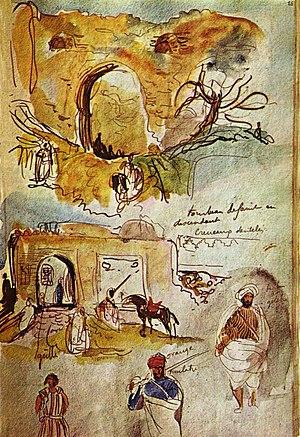
Le carnet de voyage est un genre littéraire qui évoque avant tout le voyage dans son sens large : voyage intérieur, exploration d'une terre inconnue, ou tout autre voyage initiatique autour d'un unique thème pendant une période déterminée. Il s'agit la plupart du temps d'un récit personnel relatant les moments forts d'un voyage, sous une forme qui n'est pas forcément linéaire.
27 mars, Algérie : prise de Bône par les Français.
Un carnet de croquis est un carnet utilisé par les dessinateurs, peintres et graveurs pour exécuter dessins et esquisses hors de leur atelier. Il peut être utilisé pour une modeste création ou pour préparer l’exécution d'une œuvre plus complexe.
Le voyage de sept mois, effectué entre janvier et juin 1832, au Maghreb et en Andalousie est un événement majeur de la vie du peintre Eugène Delacroix. Sur des simples carnets, il note ses sensations prises sur le vif, ses réflexions et son expérience au jour le jour, tant en les écrivant qu'en les dessinant combinant les deux expressions à la perfection.